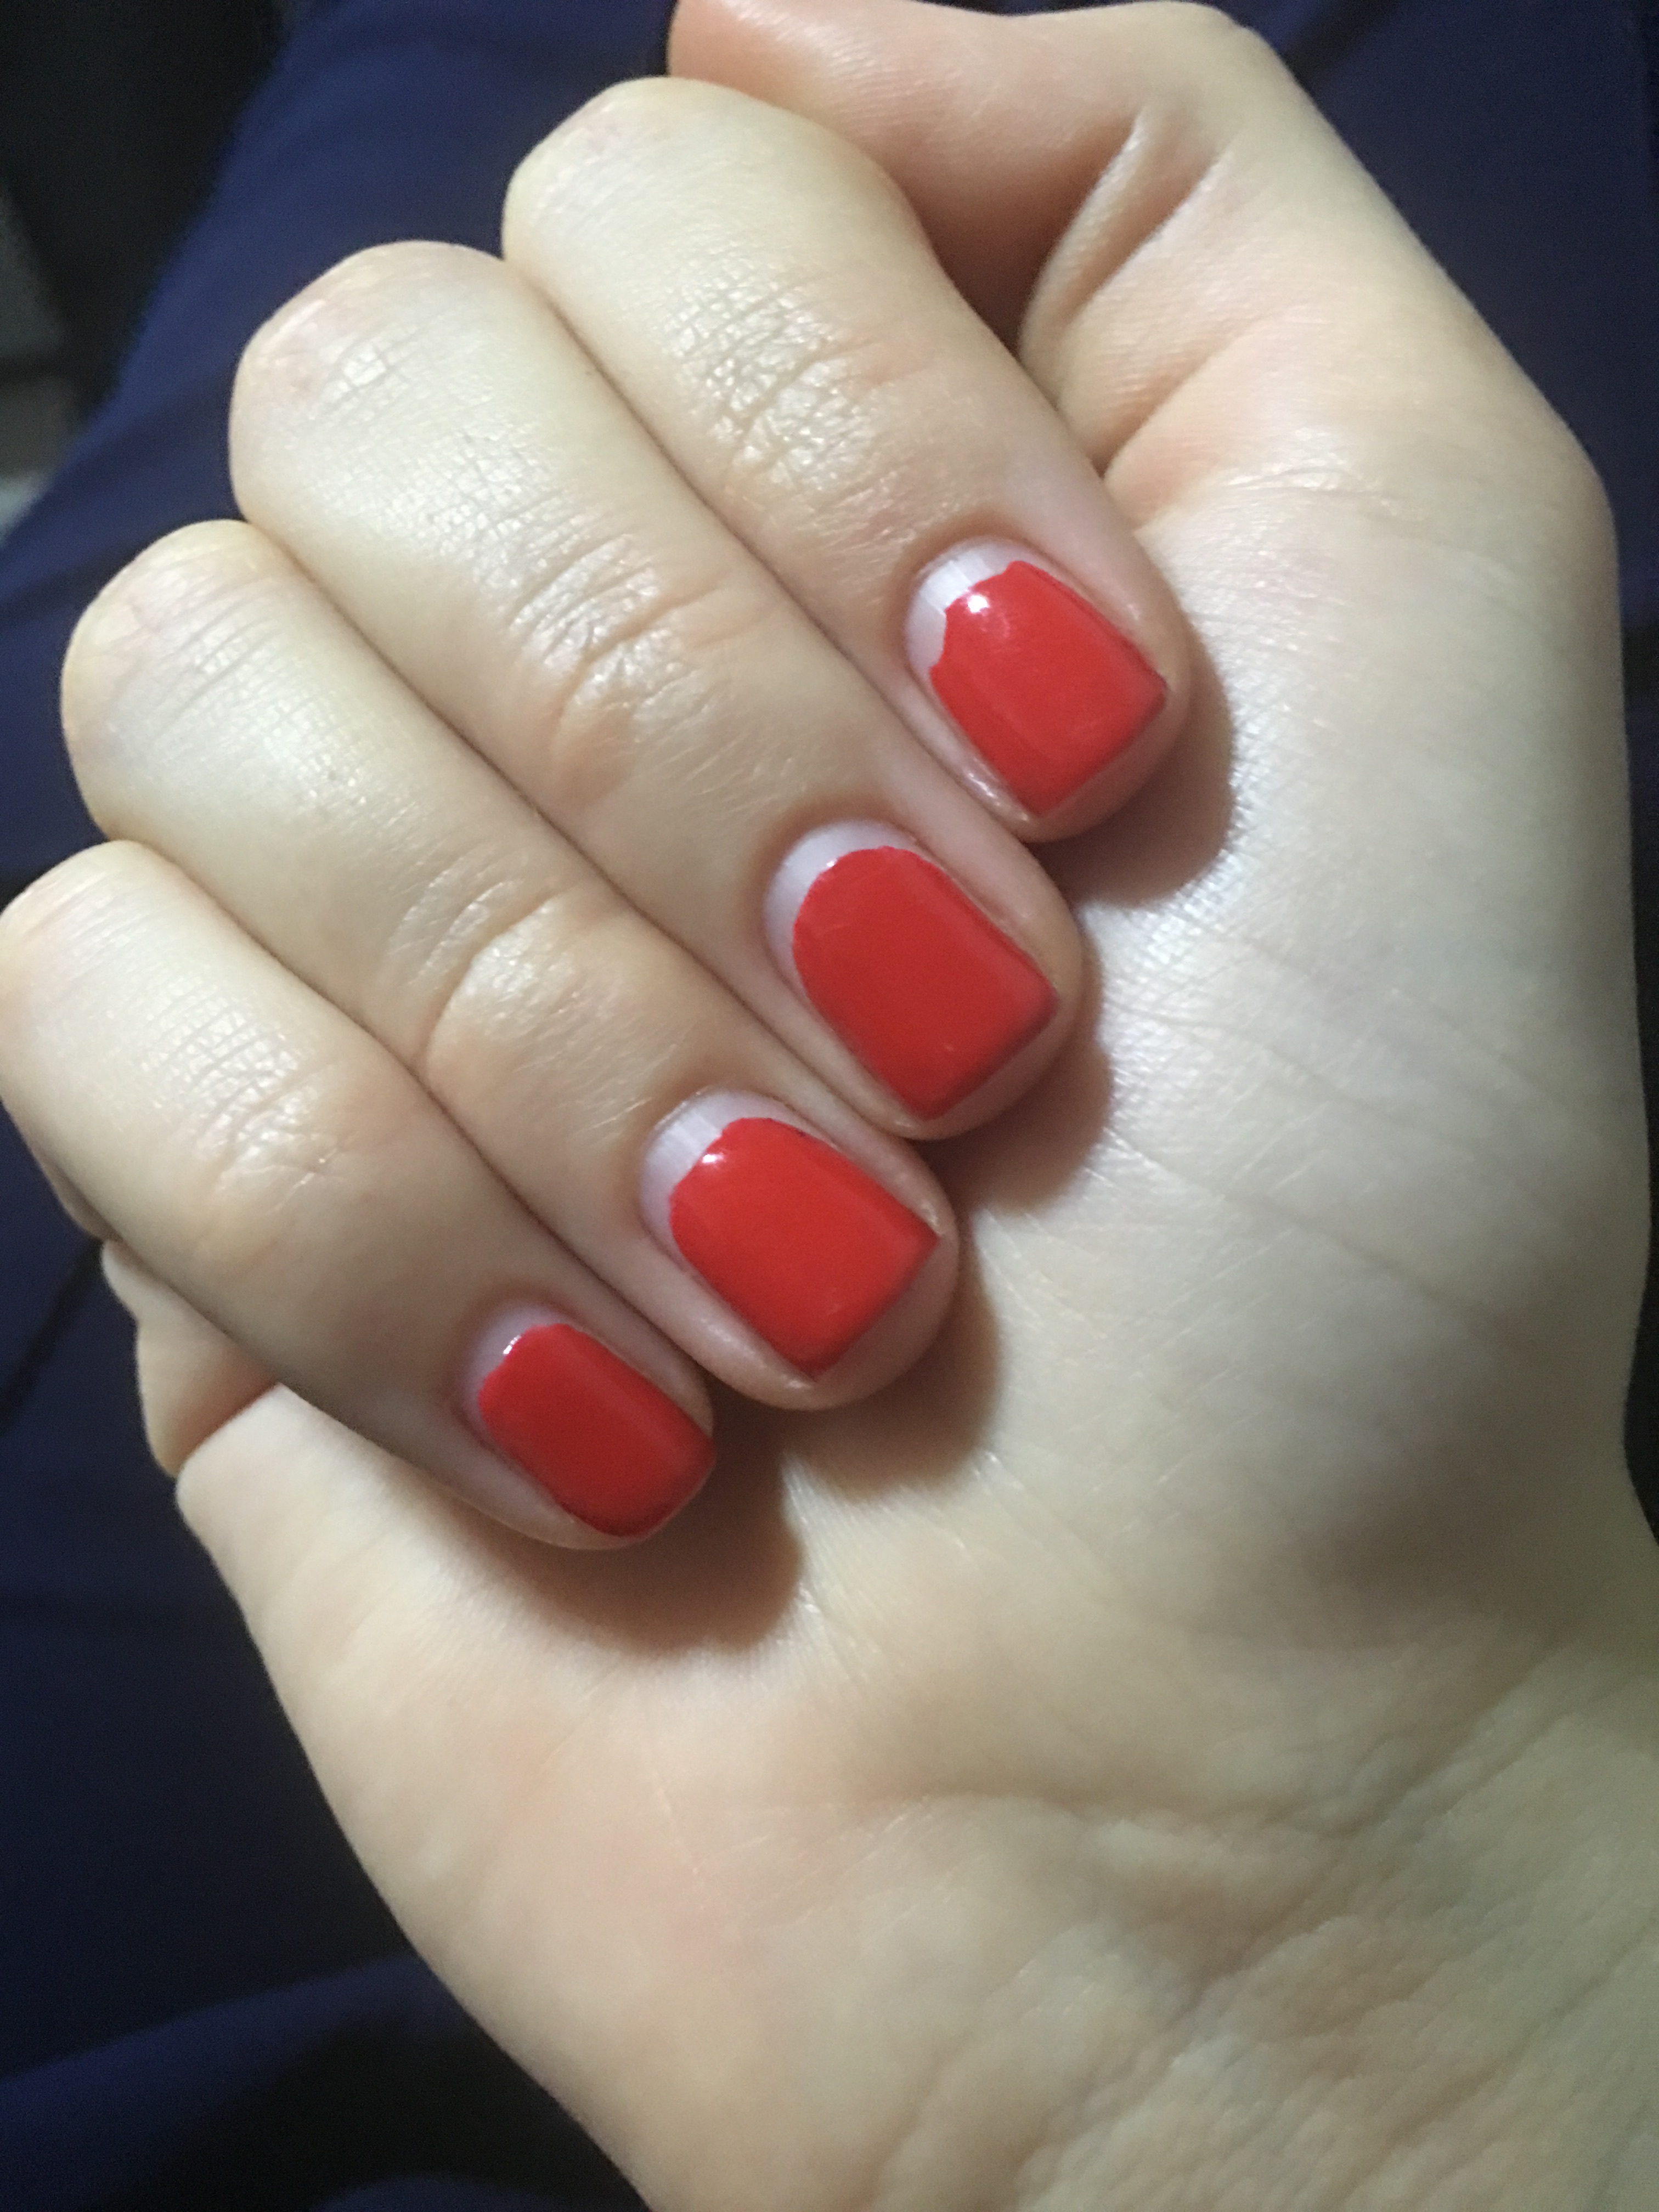
hand, petal, leg, finger, red, color, paint, fashion, pink, nail, lip, painting, manicure, nail polish, hands, nails, perfume, lipstick, beautician, cosmetics, the elegance, the hand, varnish, suckers, the smell of, nail care, hybrids, toenail, the palm of your hand, artificial nails